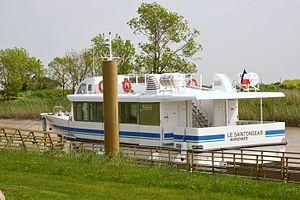
La vedette à passagers «
Port-Vitrezay est un port de pêche et de plaisance situé à Saint-Sorlin-de-Conac, en Charente-Maritime et en région Nouvelle-Aquitaine. Au sud-ouest du département, c'est le dernier port avant d'entrer en Gironde.
Saint-Bonnet-sur-Gironde est une commune du sud-ouest de la France, située dans le département de la Charente-Maritime. Ses habitants sont appelés les Saint-Bonnetais et les Saint-Bonnetaises.